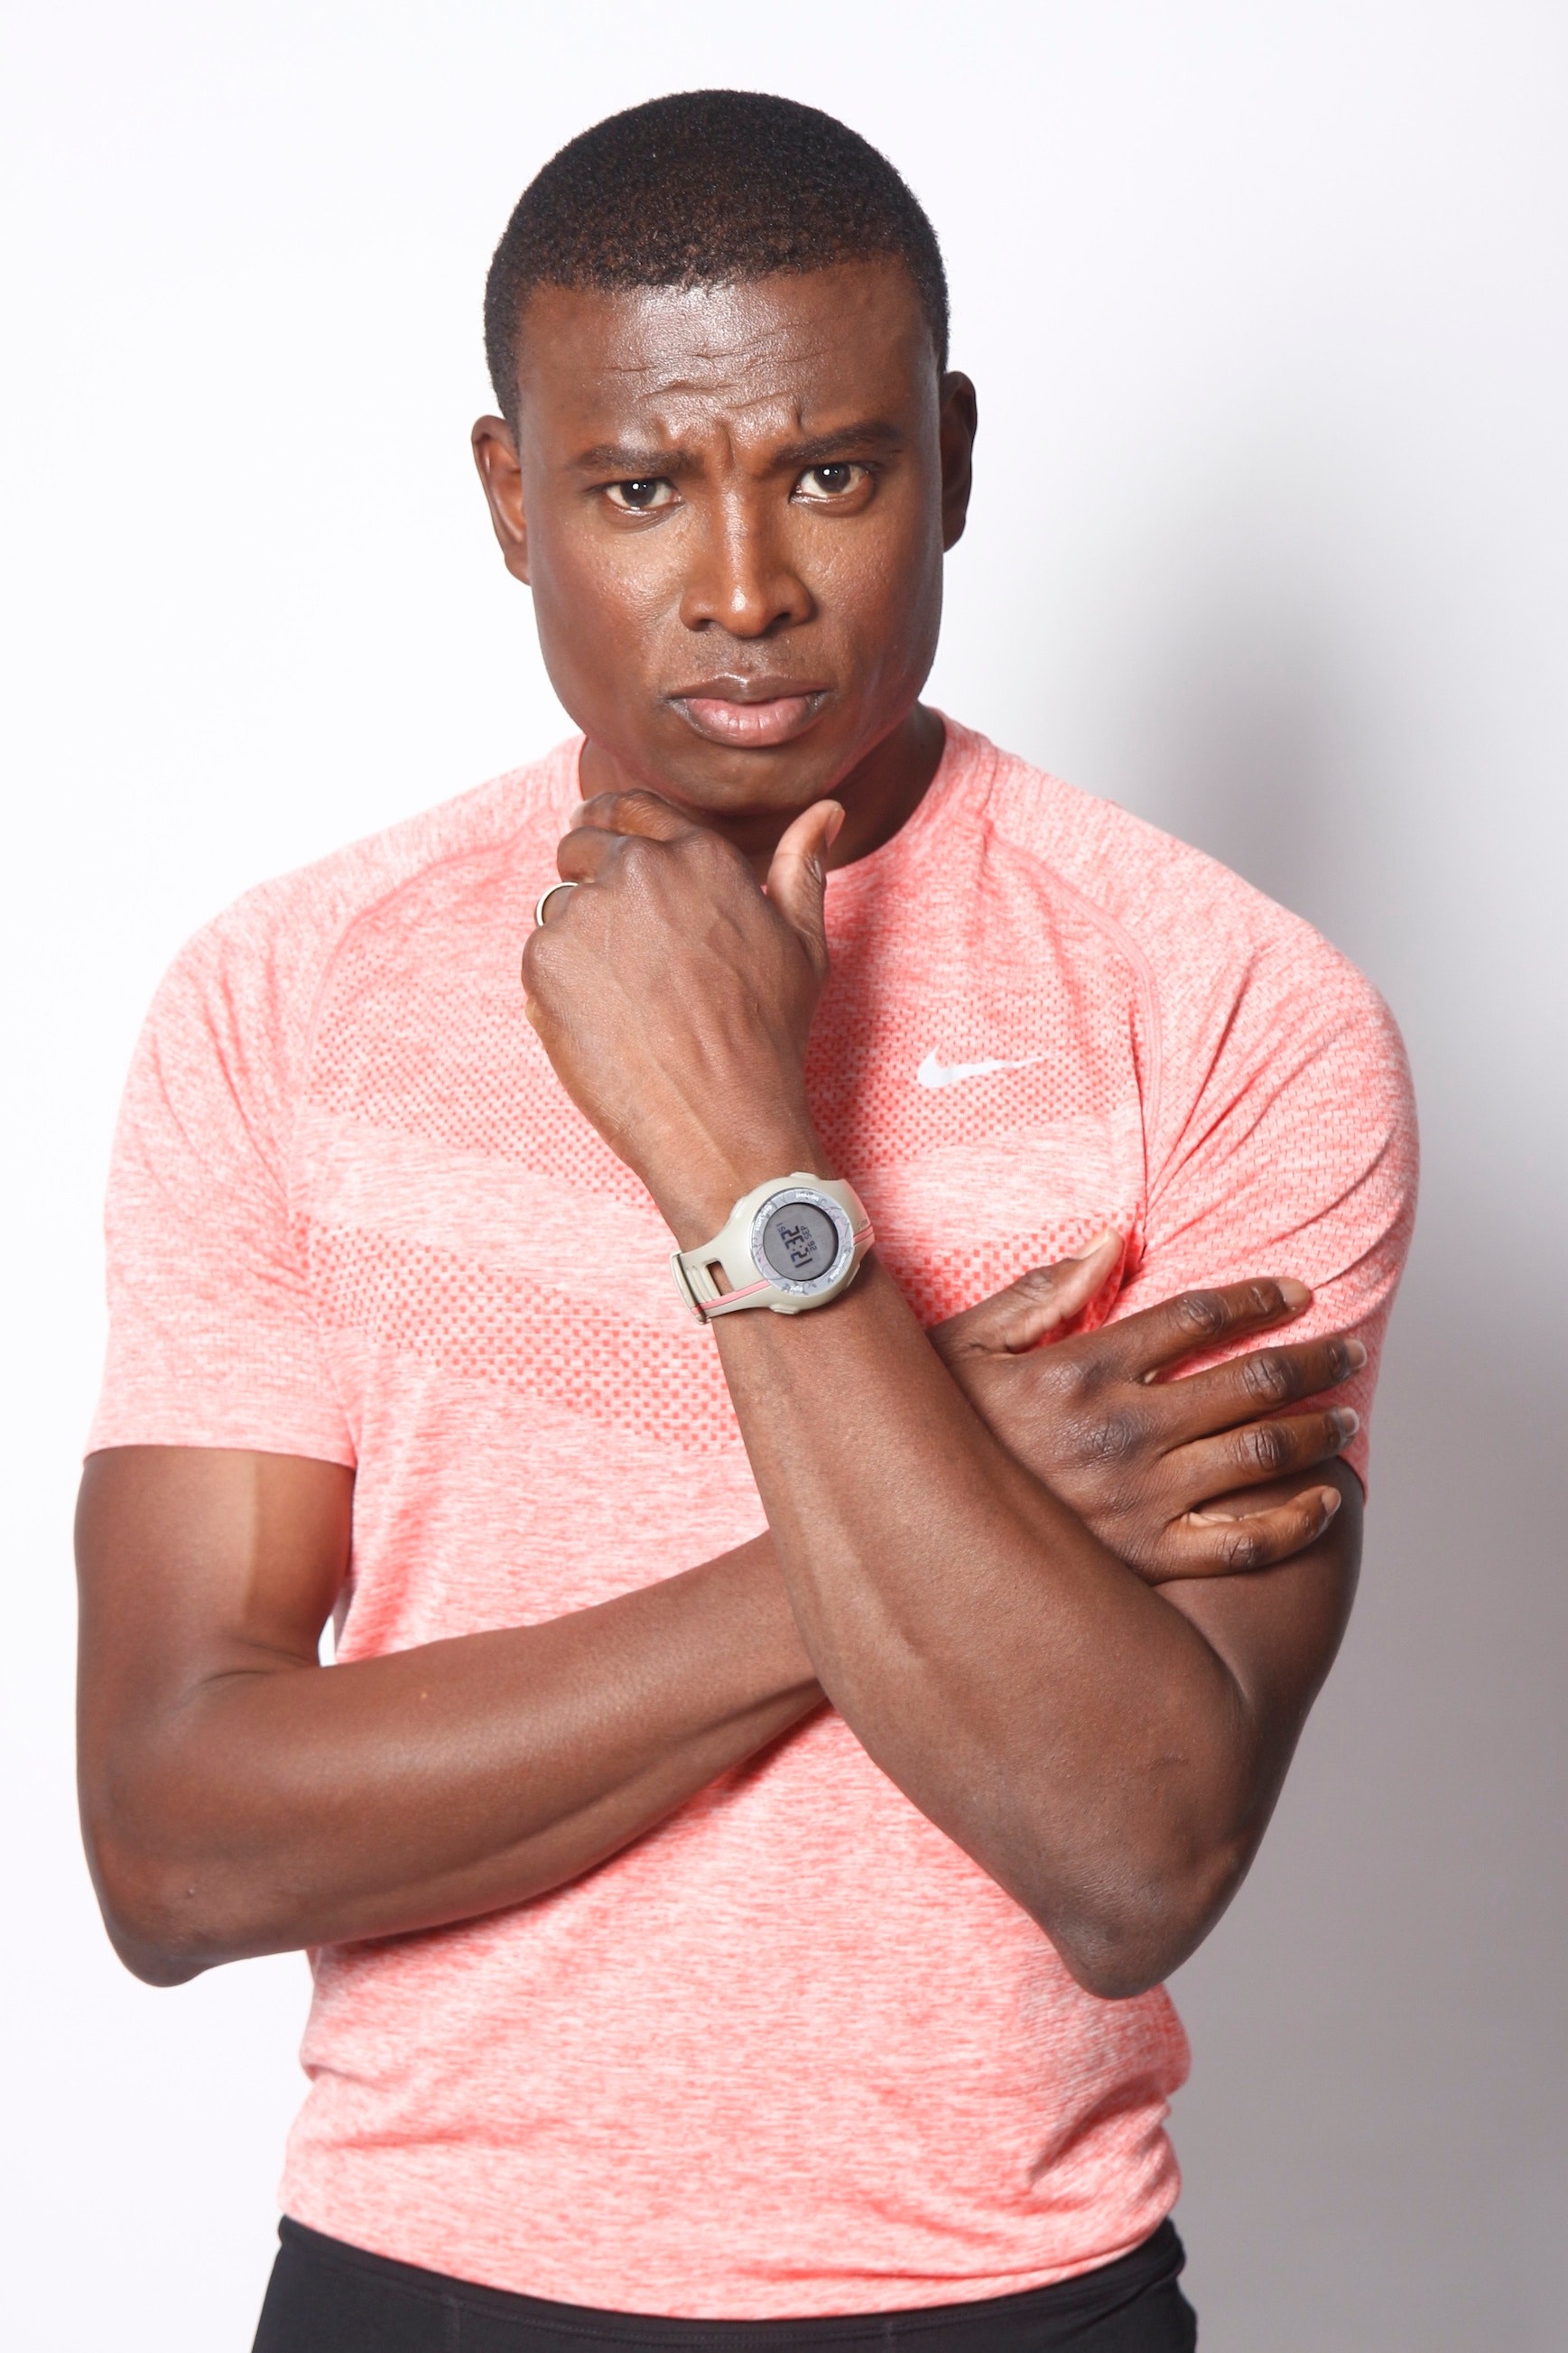
cheek, chin, pink, neck, arm, muscle, photography, gesture, chest